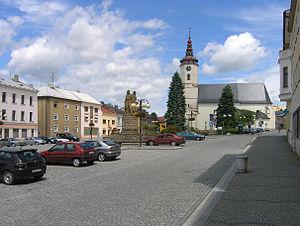
Bílovec est une ville du district de Nový Jičín, dans la région de Moravie-Silésie, en Tchéquie. Sa population s'élevait à 7 419 habitants en 2019.